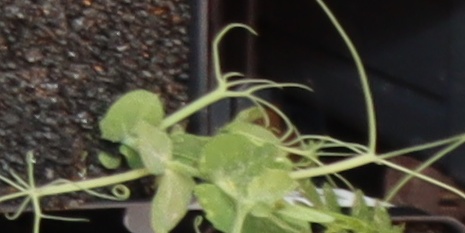
Label: Field Pea